Rune Factory 4

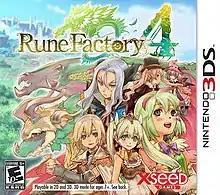
North American 3DS cover art

is a 2012 role-playing simulation game developed by Neverland and published by Marvelous AQL. It is the sixth game in the "Rune Factory" series. It was released for the Nintendo 3DS in Japan in July 2012, in North America in October 2013, and in PAL regions in December 2014.